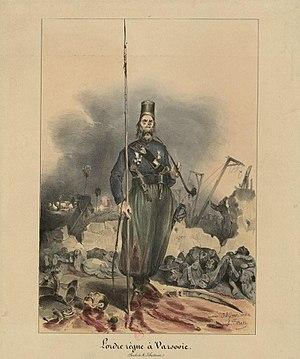
L’Insurrection de Novembre de 1830 est un soulèvement polonais contre la domination de la Russie, qui débute le 29 novembre 1830 et se termine en septembre 1831.